Sky position (RA, Dec in degrees): 154.66, 4.294
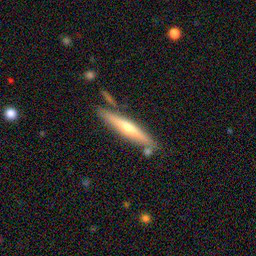
Galaxy morphology: Edge-on Galaxies with Bulge